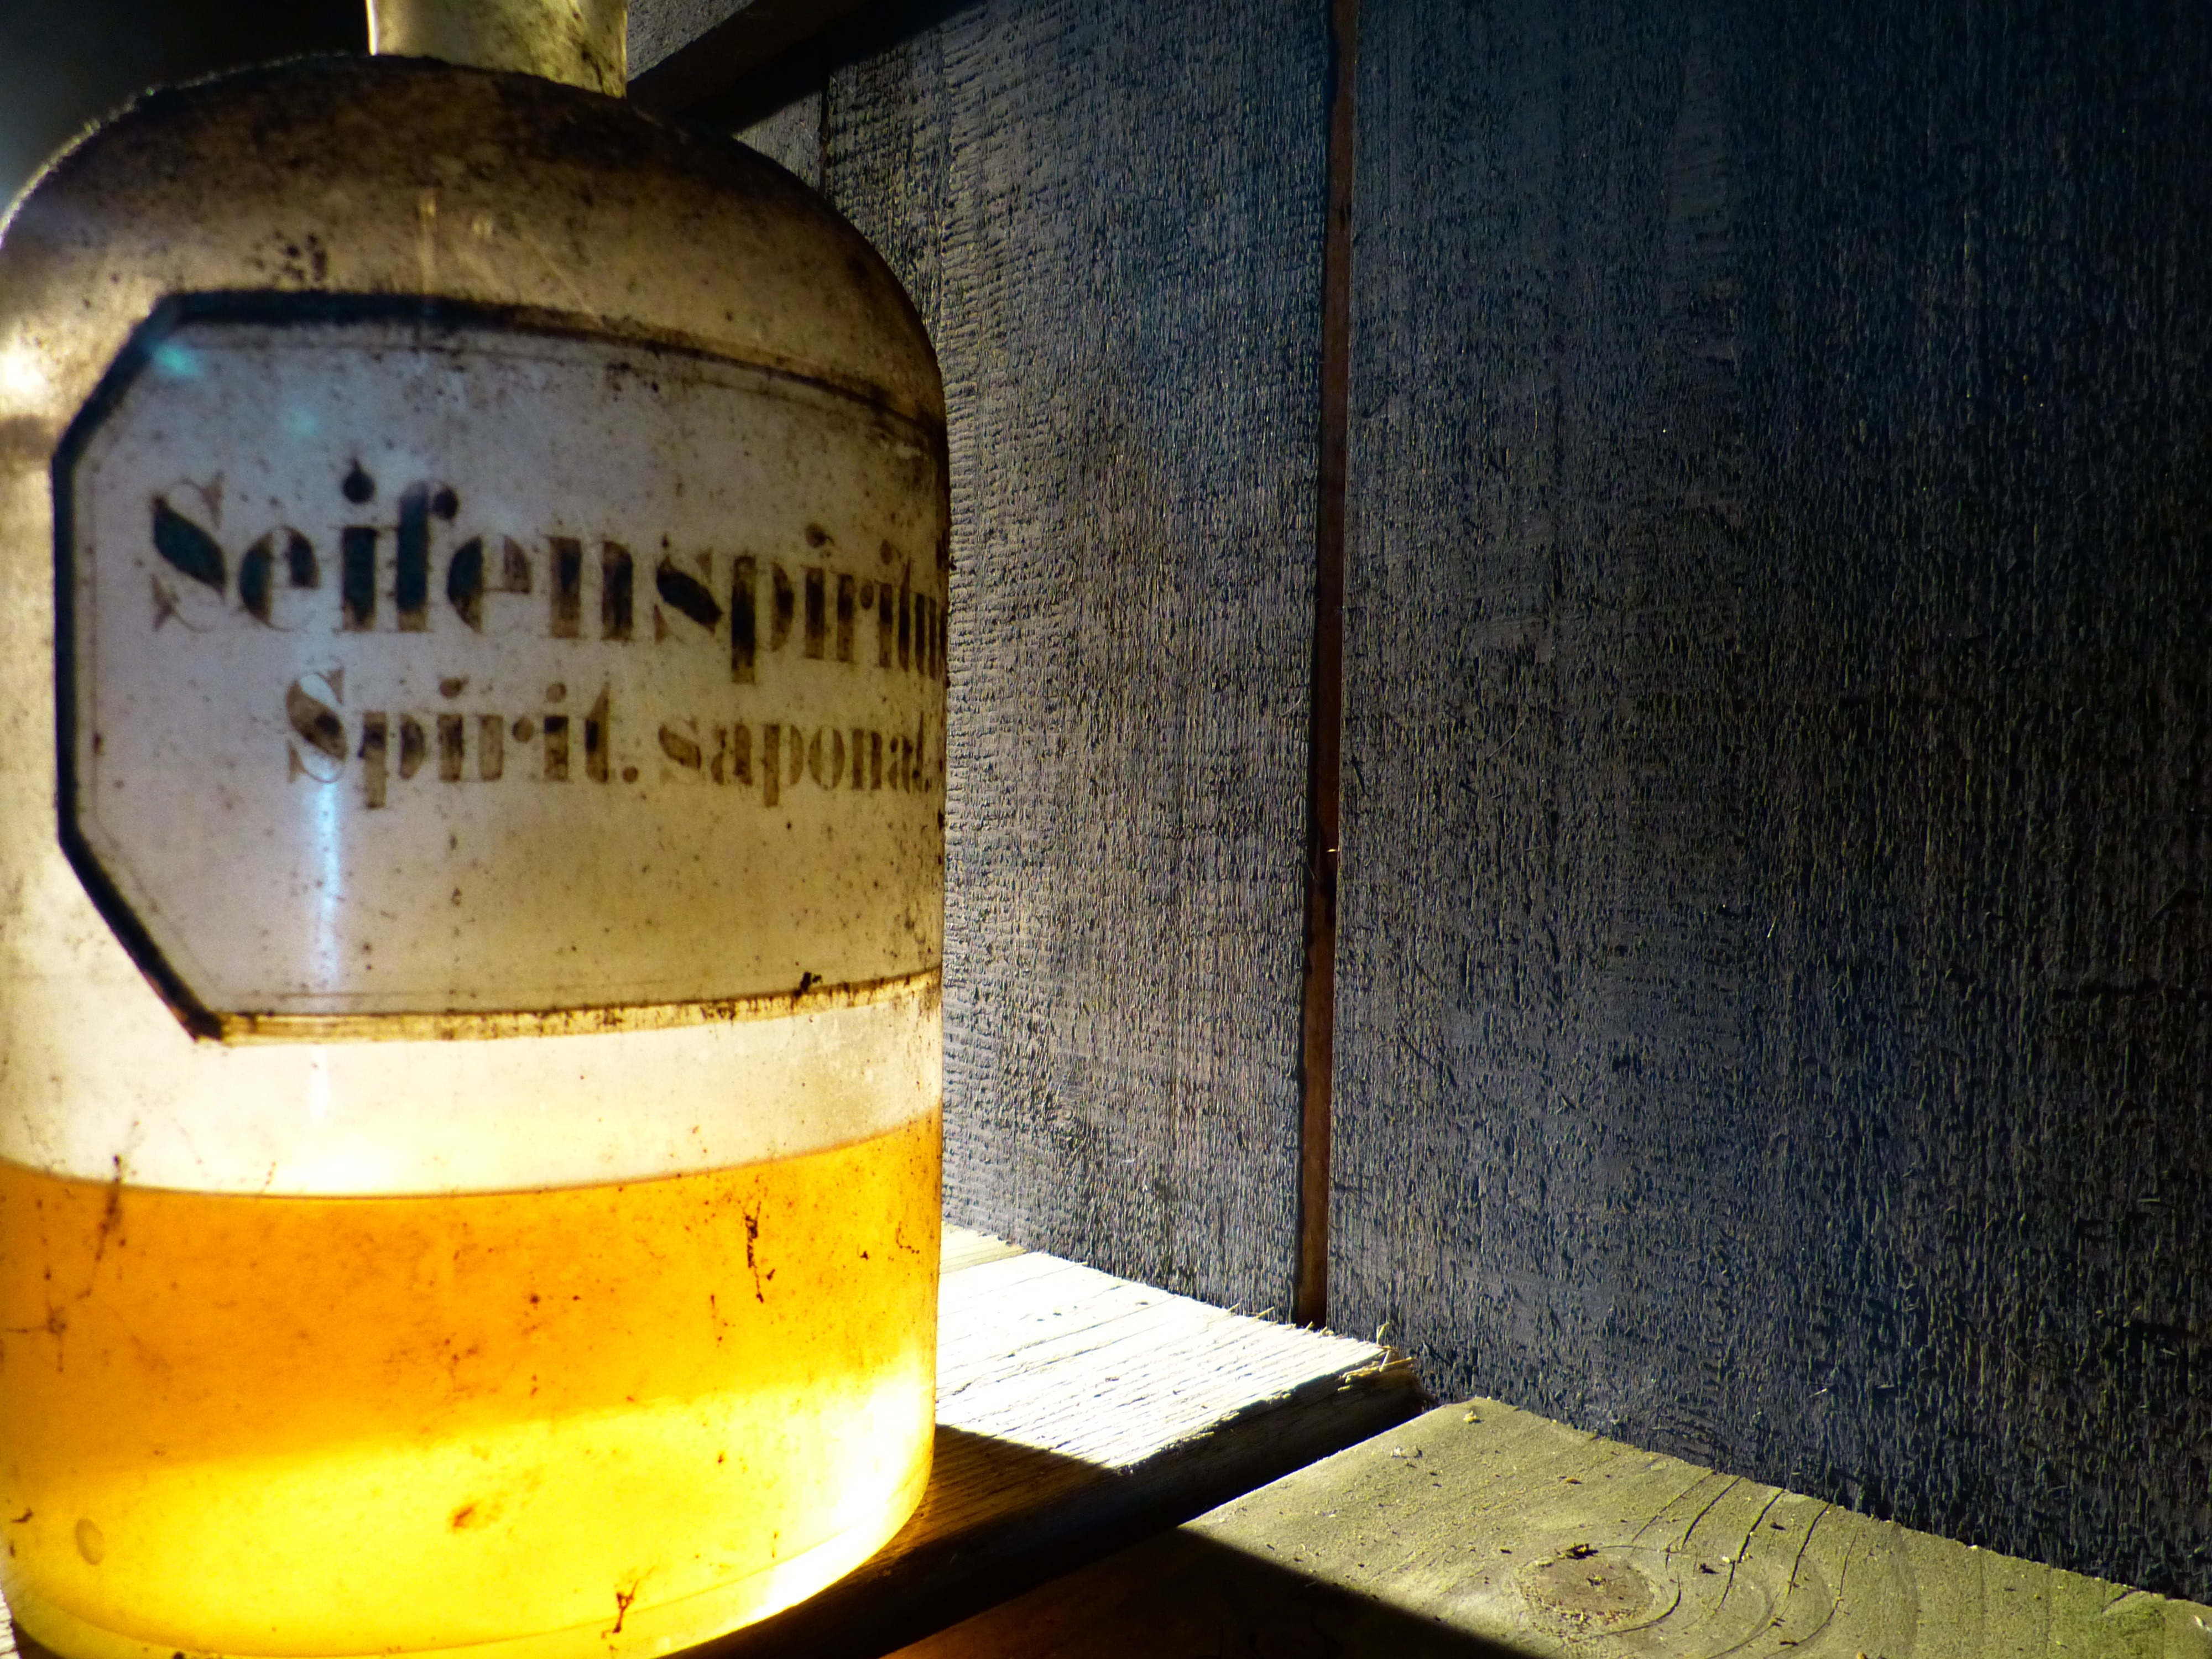
light, wine, glass, old, decoration, color, brown, drink, bottle, blue, yellow, lighting, beer, transparent, liqueur, shape, back light, alcoholic beverage, man made object, distilled beverage, pharmacy bottle